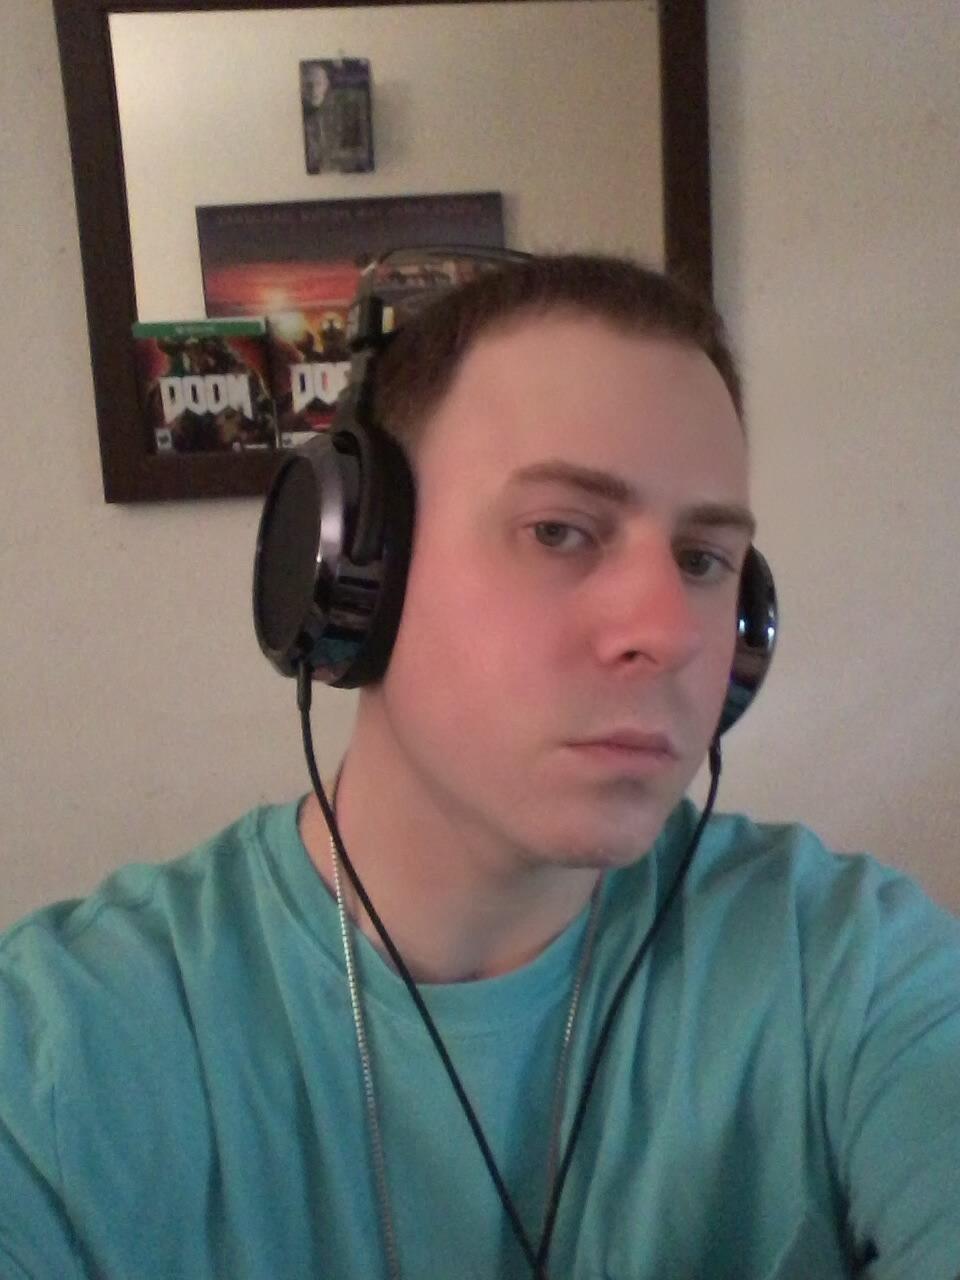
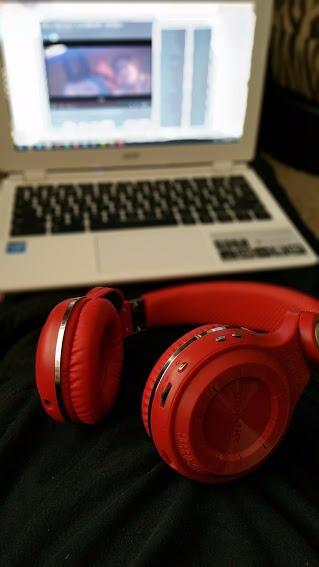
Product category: headphones
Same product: no